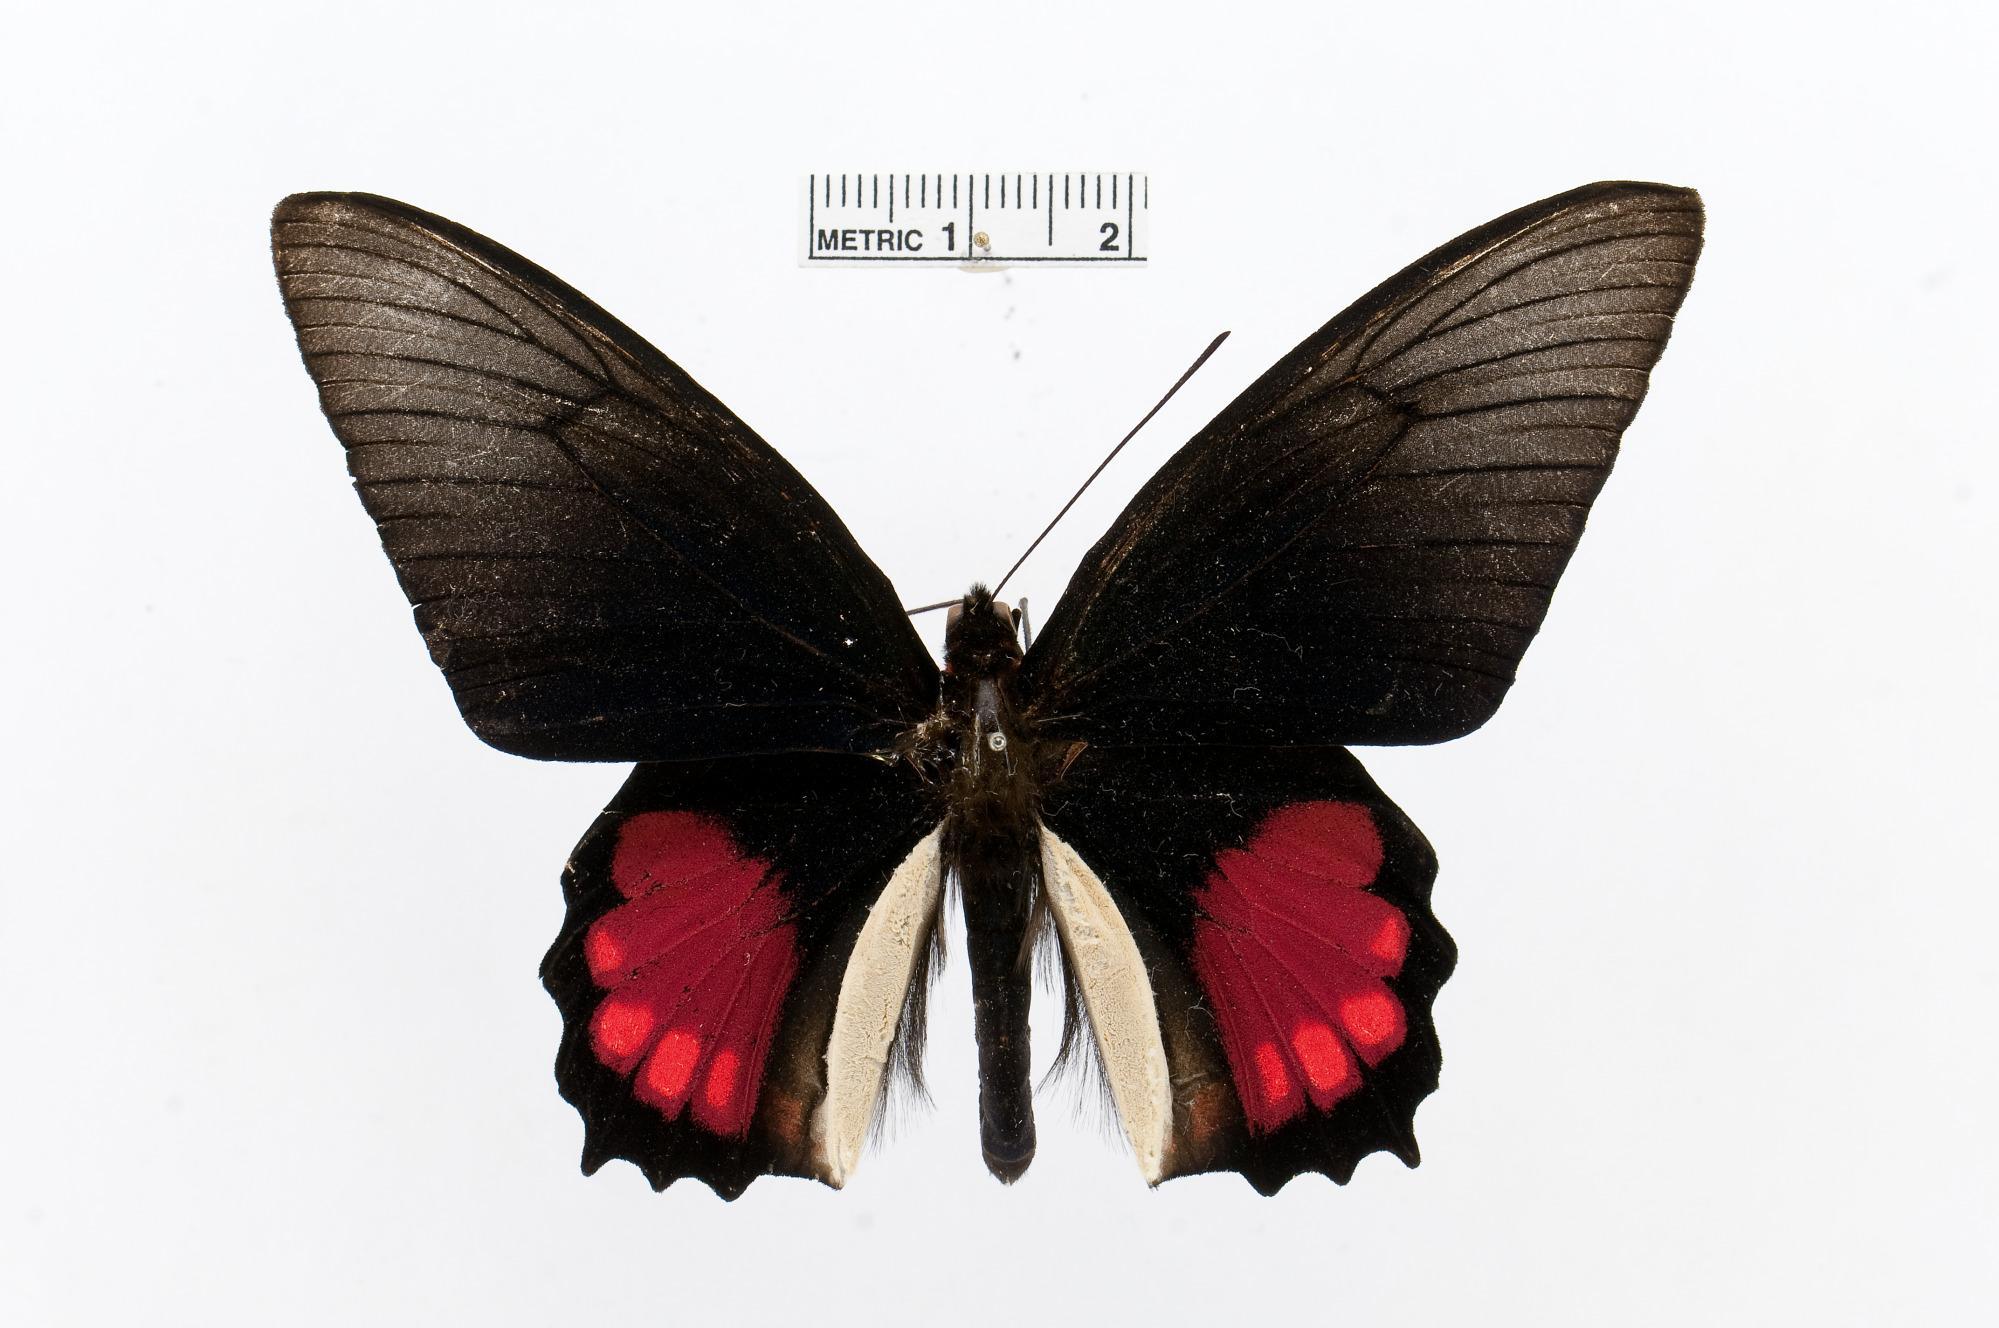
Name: Parides orellana
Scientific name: Parides orellana
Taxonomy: Animalia, Arthropoda, Insecta, Lepidoptera, Papilionidae, Papilioninae